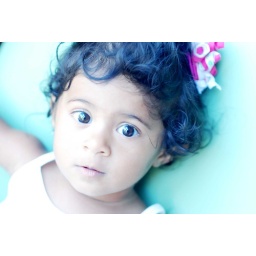
in the green chair at the hotel